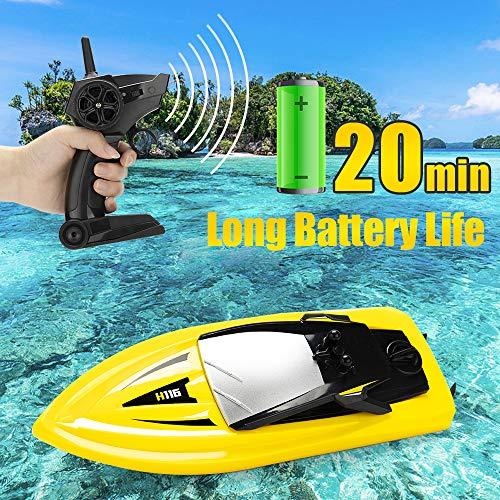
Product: RC Boat Remote Control Boats for Pools and Lakes, ROTOBAND H116 14km/h Self Righting High Speed Boat Toys for Kids Adults Boys Girls（Yellow）
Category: Toys & Games | Kids' Electronics
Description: Easy To Control For Kids Infrared remote control to control them forward, backward, turn right or left; High-quality materialand special design: Superior ABS plastic and special propellermore safe and durable; Cutting edge head design to reduce resistance from water, making sailing faster and easier; rc boat let all the kids experience the fun of remote control.
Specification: ProductDimensions:8.8x2.9x2.8inches|ItemWeight:12.3ounces|ShippingWeight:14.4ounces(Viewshippingratesandpolicies)|ASIN:B07Q48TDVY|Itemmodelnumber:B07Q48TDVY|Manufacturerrecommendedage:14yearsandup|Batteries:2AAbatteriesrequired.|Discontinuedbymanufacturer:Yes